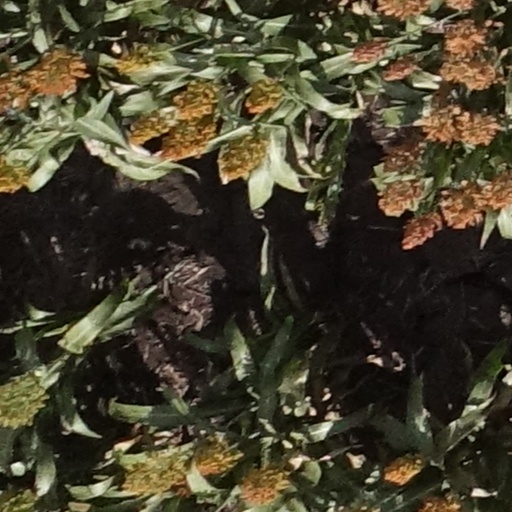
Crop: sorghum